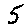
Label: 5